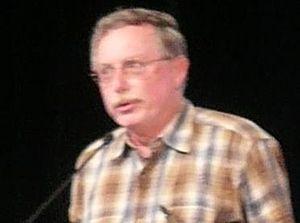
Mark Klein est un technicien américain d'AT&T qui a dénoncé la coopération de son ex-employeur avec la National Security Agency dans le cadre du programme de surveillance électronique de la NSA, probablement illégal, des citoyens américains. Aux États-Unis, sa dénonciation a fait la manchette de plusieurs importants médias américains en mai 2006.